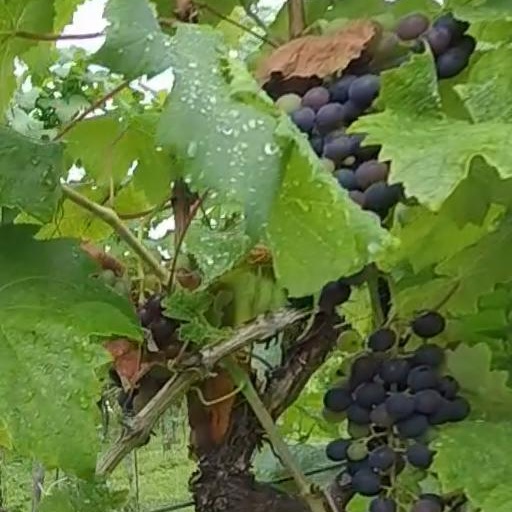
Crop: grape